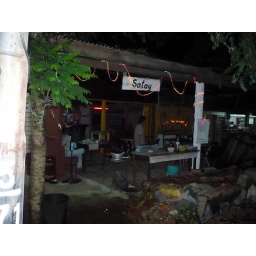
bar in cherating beach 2007-07-30 22-36-21